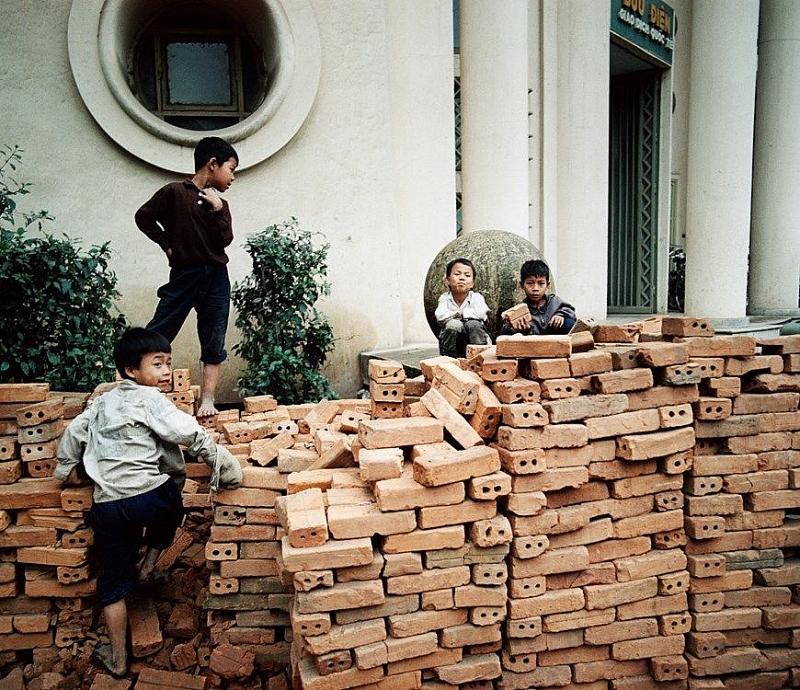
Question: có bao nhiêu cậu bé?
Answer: có bốn cậu bé